Answer in natural language. Considering the relative positions, is brown wooden dresser with three drawers (marked A) to the left or right of Doorway (marked C)? Choose between the following options: right or left
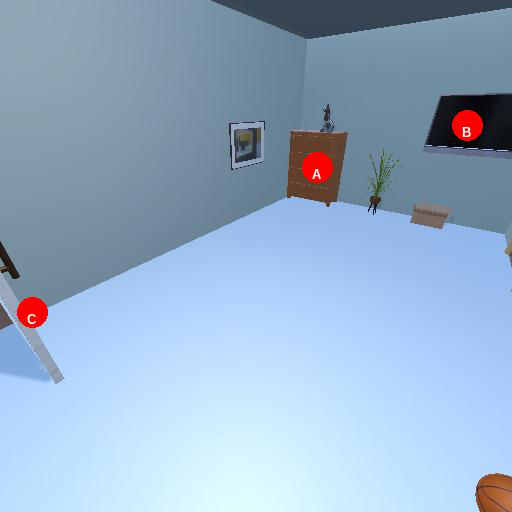
<answer>right</answer>